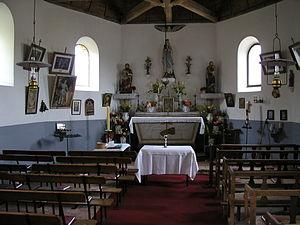
Chapelle Saint-Jean-Baptiste, Sours, Eure-et-Loir (France).
La chapelle Saint-Jean-Baptiste est une chapelle située au hameau de Génerville à Sours, dans le département français d'Eure-et-Loir.